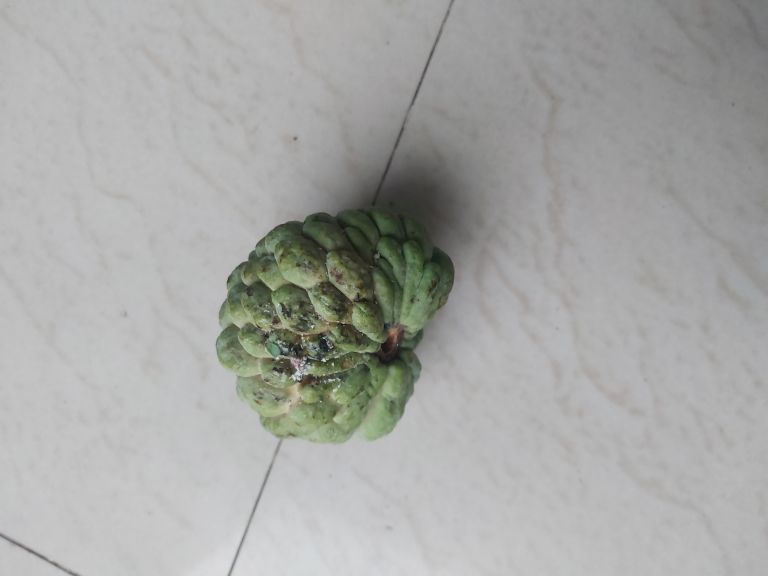
Disease label: Leaf spot on fruit